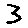
Label: 3